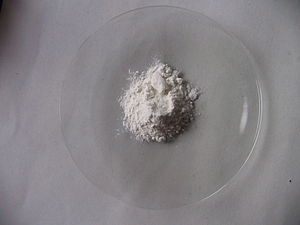
Gummi arabikum
Tørret og pulveriseret gummi arabicum.
Der er for få eller ingen kildehenvisninger i denne artikel, hvilket er et problem. Du kan hjælpe ved at angive troværdige kilder til de påstande, som fremføres i artiklen.